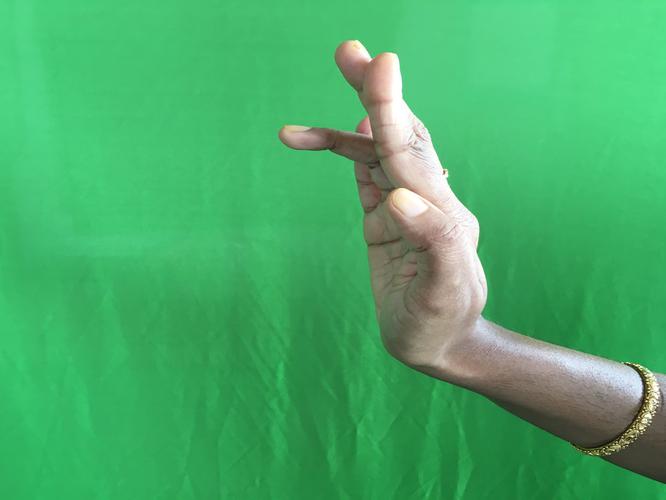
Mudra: Tripathaka
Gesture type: single_hand